Lowestoft

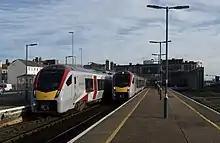
Image trains at railway station

Lowestoft retains several narrow lanes with steps running steeply seawards, known locally as "scores". They were used by fishermen and smugglers and now feature in an annual charity race. The borough church, dedicated to St Margaret, is a Grade I listed building. In the town centre is Our Lady Star of the Sea Church, a Grade II listed building in the Arts and Crafts style and the most easterly Catholic church in the British Isles.